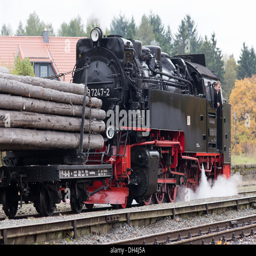
a steam locomotive pulling a freight train